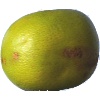
Label: pomelo_sweetie